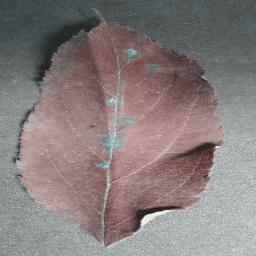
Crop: apple
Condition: cedar_rust